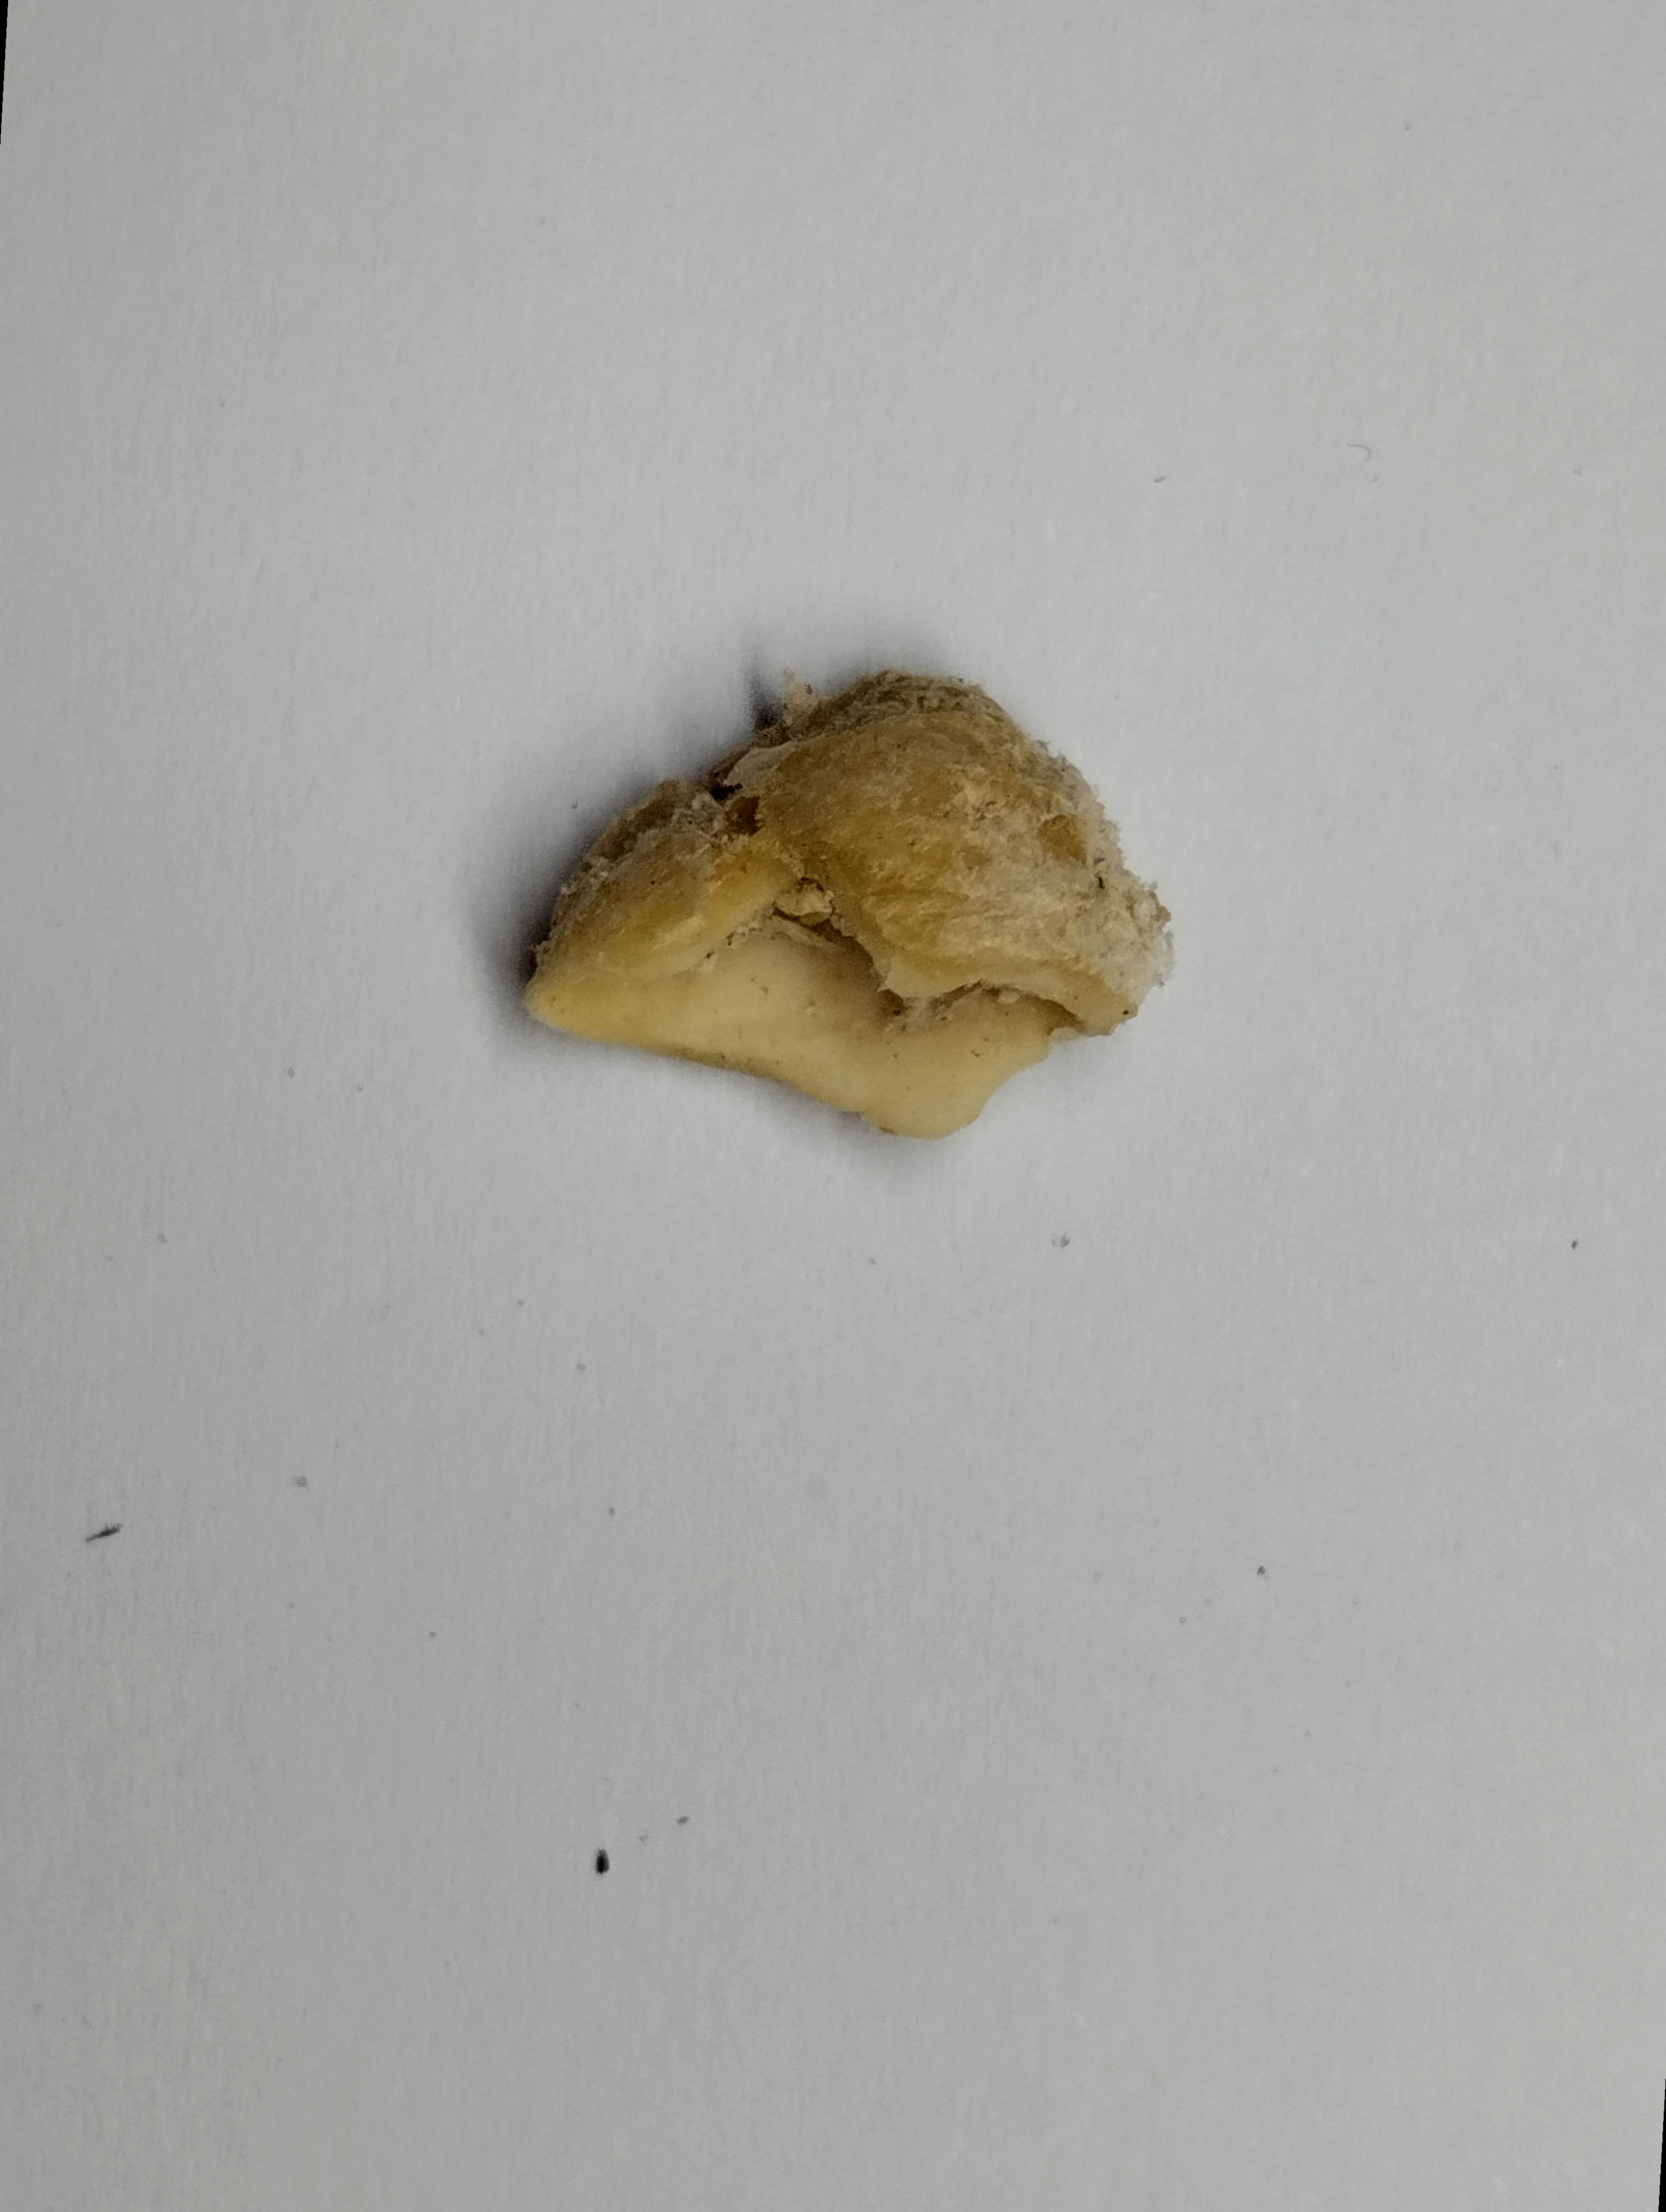
Label: rusak (damaged seed)